Tolkien's frame stories

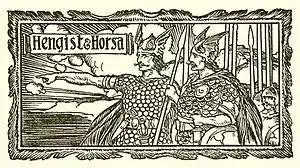
The brothers Hengest and Horsa are the legendary founders of England; in "The Book of Lost Tales", Tolkien places Ælfwine as their father. Illustration from Edward Parrott's 1909 "Pageant of British History"

Peter Jackson chose to continue the use of the frame story of Bilbo's memoirs in his film adaptations. In his 2001 "", Bilbo's "There and Back Again" provided the basis for the voiceover for the scene "Concerning Hobbits"; this was greatly extended in the Special Extended Edition. The memoirs' title became the working title for the third of Jackson's "The Hobbit Films" in August 2012, but in 2014 he changed it to "".